Academy Cinema, Bristol

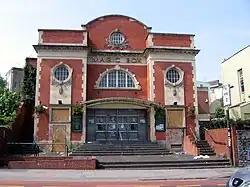

The Academy Cinema is a historic building on Cheltenham Road in the Stokes Croft area of Bristol, England. Since its construction in 1914, it has been used for many purposes. It is a Grade II listed building.